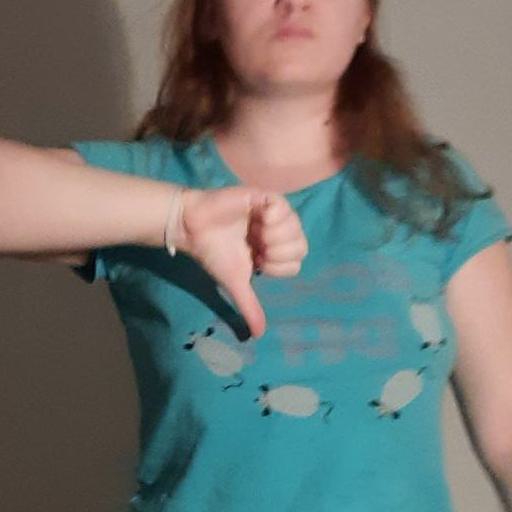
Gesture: dislike